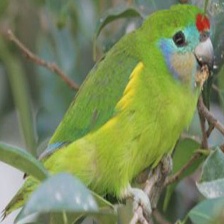
Species: DOUBLE EYED FIG PARROT
Scientific name: CYCLOPSITTA DIOPHTHALMA